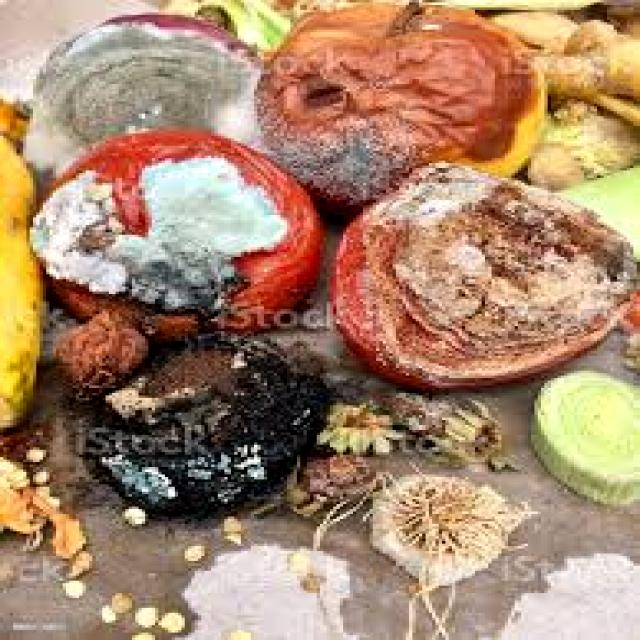
Label: Garbage